Jerome Powell

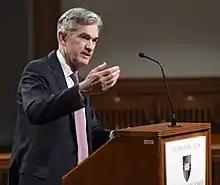
Powell speaks at the Columbus School of Law in February 2015

In December 2011, along with Jeremy C. Stein, Powell was nominated to the Federal Reserve Board of Governors by President Barack Obama. The nomination included two people to help garner bipartisan support for both nominees since Stein's nomination had previously been filibustered. Powell's nomination was the first time since 1988 that a president nominated a member of the opposition party for such a position. He took office on May 25, 2012, to fill the unexpired term of Frederic Mishkin, who resigned. In January 2014, he was nominated for another term, and, in June 2014, he was confirmed by the United States Senate in a 67–24 vote for a 14-year term which ends January 31, 2028.